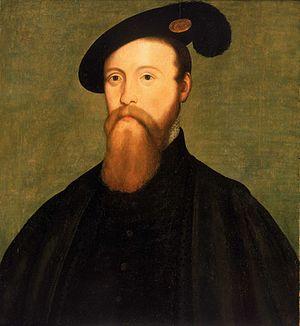
Thomas Seymour, 1ᵉʳ baron Seymour de Sudeley, est un homme politique anglais.
Nicolas Denisot dit le Comte d'Alsinois, était un poète français de la Pléiade, ami Pierre de Ronsard, Jacques Peletier du Mans, Jacques Tahureau et Rémy Belleau, tous originaires ou attachés au Mans, capitale de la Province du Maine.